France–Thailand relations

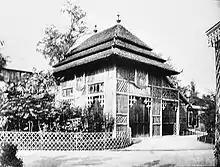
Siamese elephant pavillon at the Exposition Universelle in Paris (1867)

Phetracha besieged the French fortress in Bangkok with 40,000 men, and over a hundred cannon, for four months. The Siamese troops apparently received Dutch support in their fight against the French. On 9 September the French warship "Oriflamme", carrying 200 troops and commanded by de l'Estrilles, arrived at the mouth of the Chao Phraya River, but was unable to dock at the Bangkok fortress as the Siamese had blocked entrance to the river.